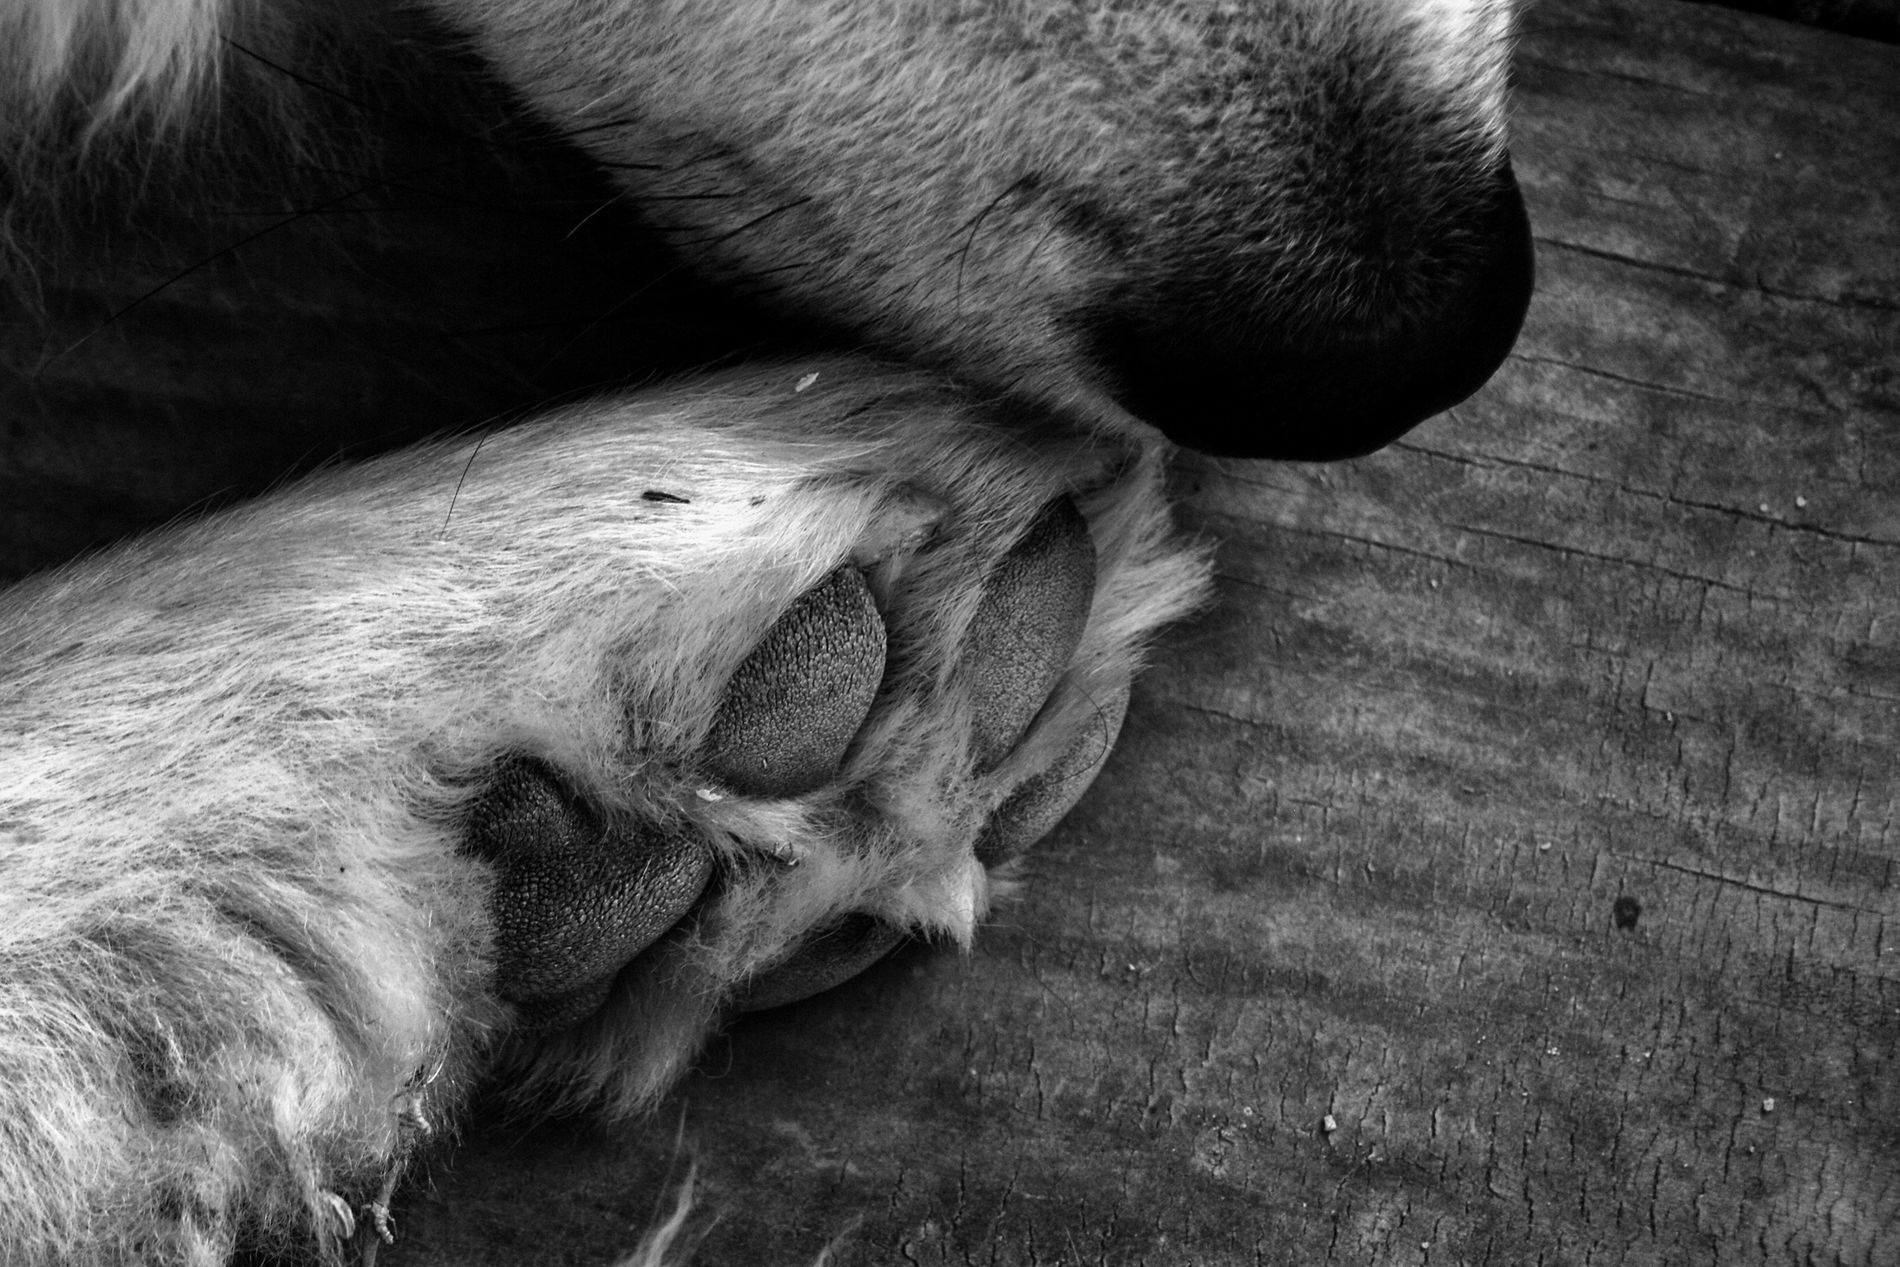
Dog Comfort.
A black and white photo showing a dog paws and nose resting on an old wooden surface
The image captures a close up of a part of a dog's body, showing its front paw extended on a wooden surface with its nose close by. The fur details are clear as well as the texture of the paw pads, highlighting the contrast between the rough surface and the softness of the fur. The black-and-white tones emphasize the contrast between the coarse texture of the wood and the smoothness of the dog's fur giving a very comforting atmosphere.
Labels: Animal, Canine, Dog, Mammal, Pet, Puppy, Hound, Electronics, Hardware, Wood, Husky, Snout, Claw, Hook, Person, Sleeping, Body Part, Finger, Hand
Camera: NIKON CORPORATION NIKON D7100
Lens: 18-300mm f/3.5-5.6, AF-S DX Nikkor 18-300mm f/3.5-5.6G ED VR
Aperture: F5.6
Exposure: 1/100 sec
ISO: 100
Focal length: 105.0 mm